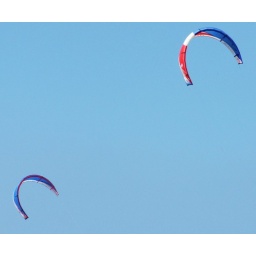
Kite flying on the beach at Waxham in Norfolk this weekend.